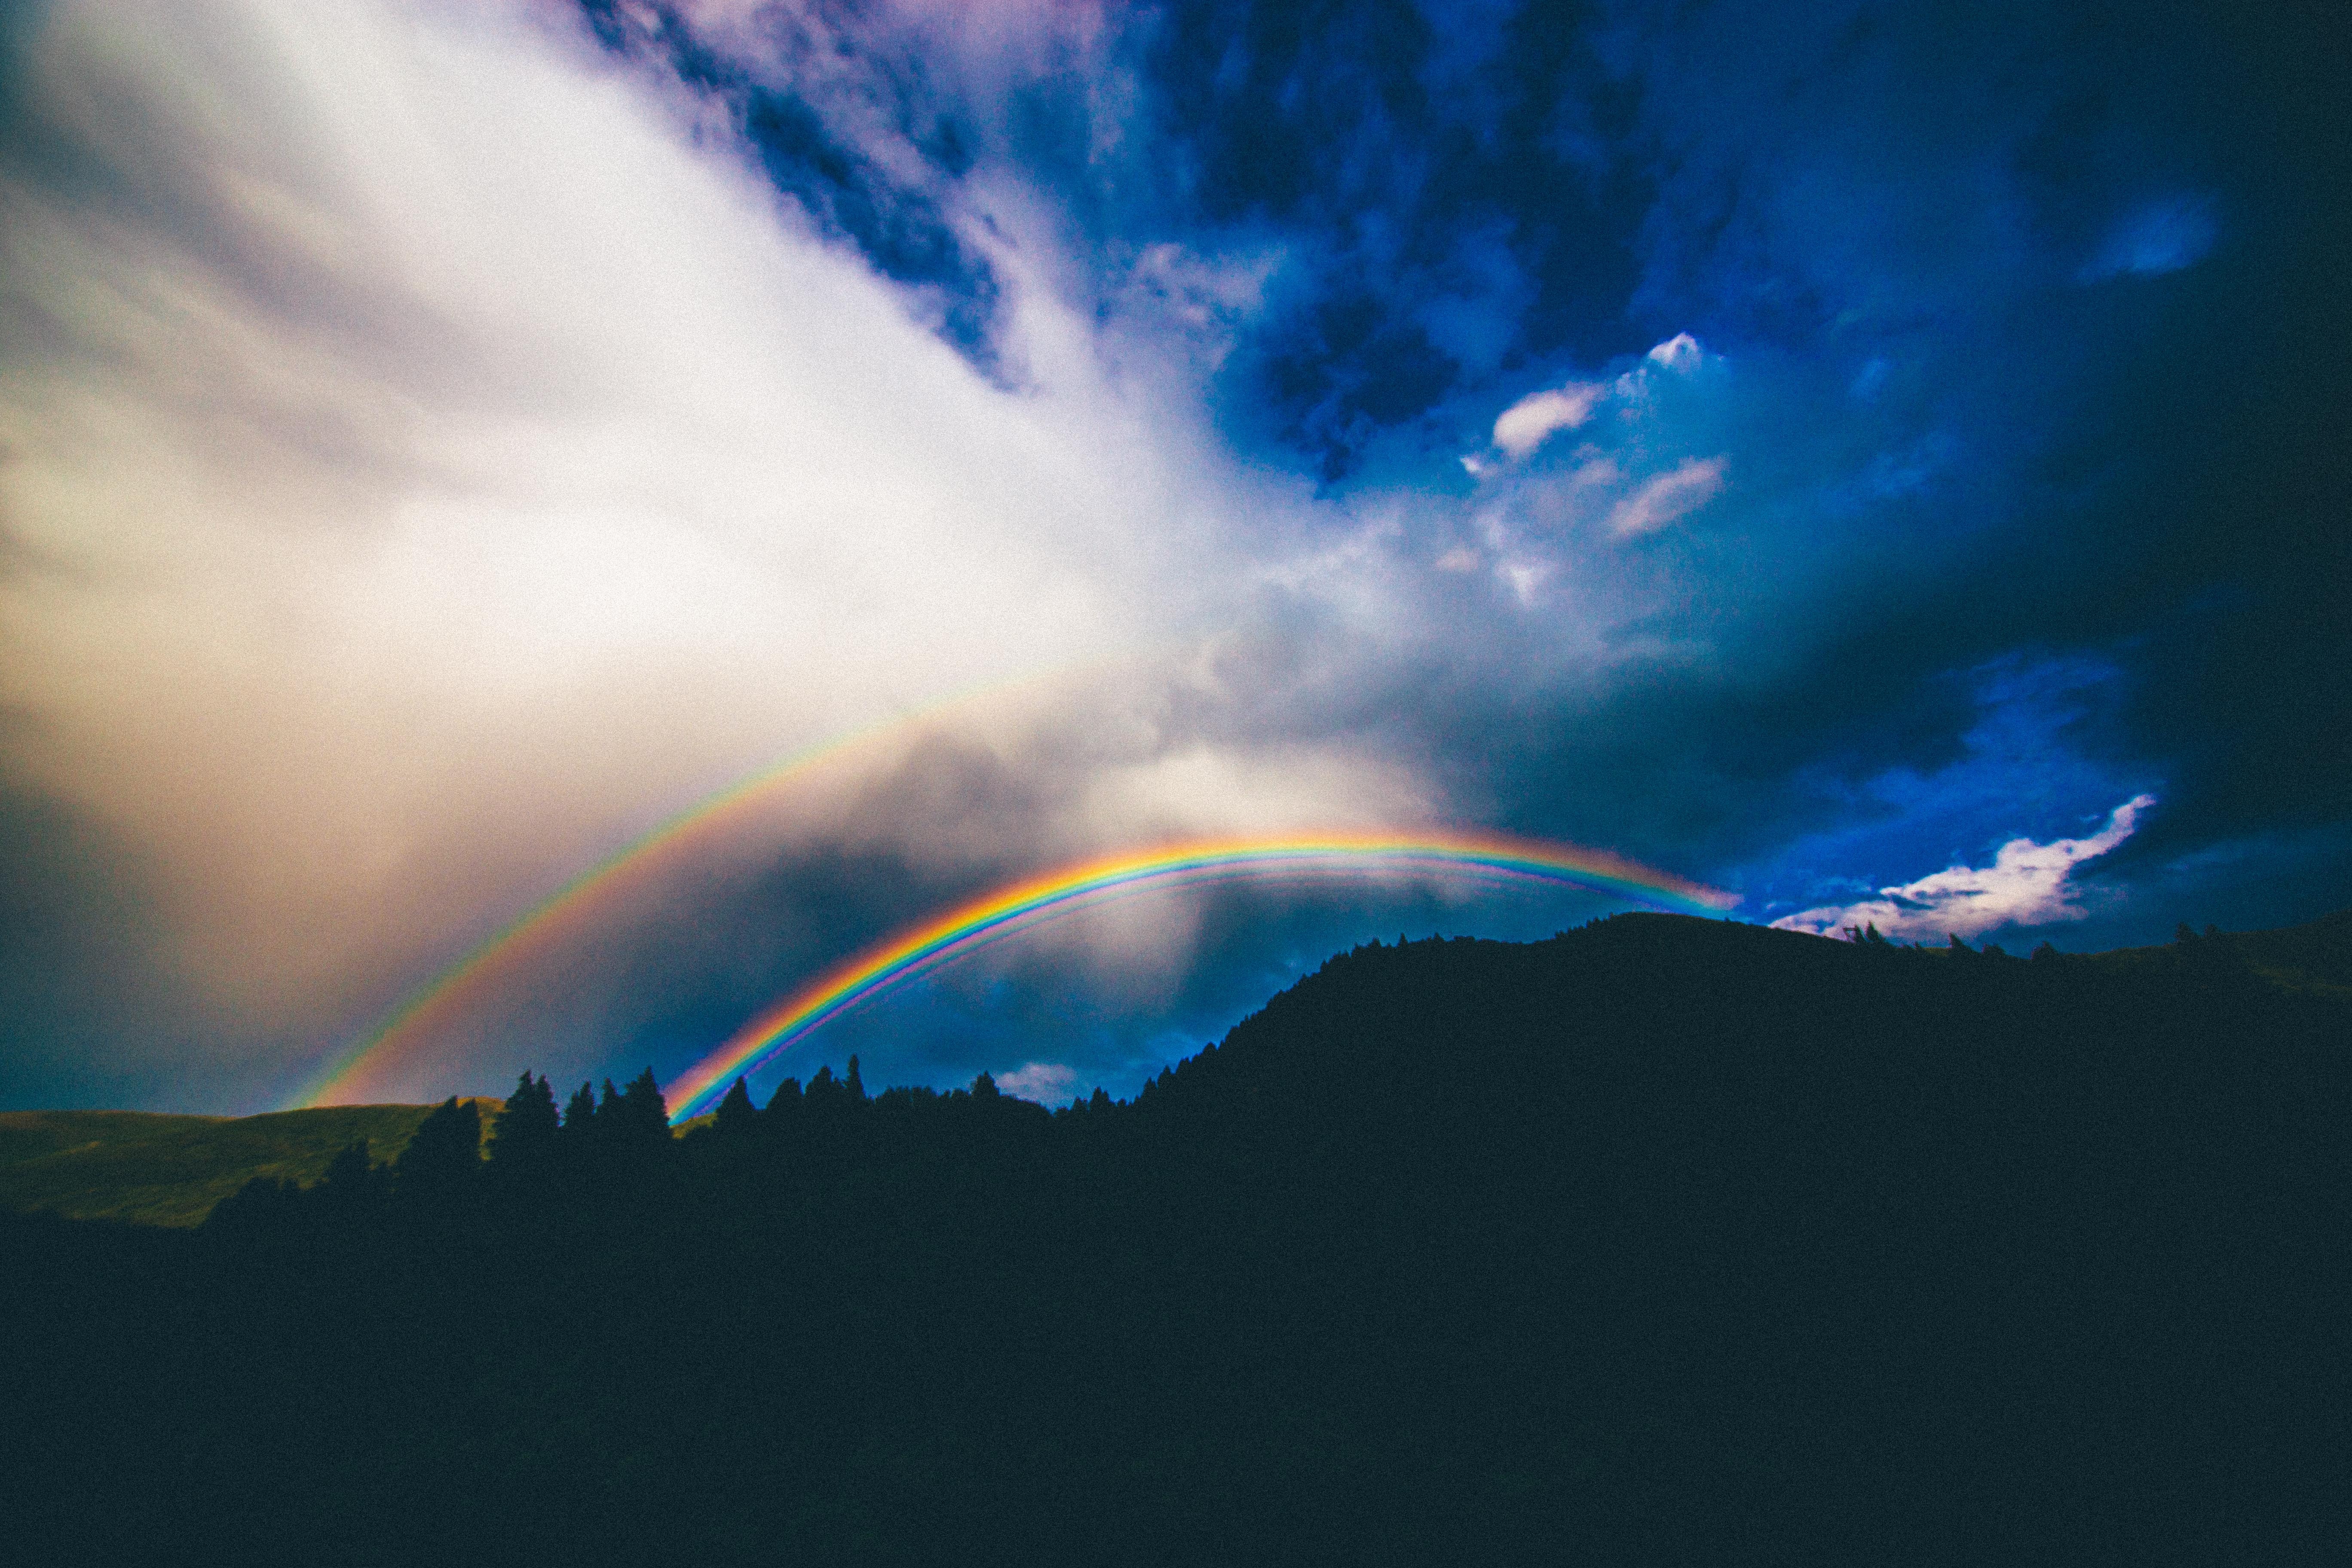
landscape, nature, horizon, wilderness, cloud, sky, sunlight, atmosphere, land, explore, wild, tranquil, peaceful, wander, thunder, clouds, elements, rainbow, earth, beauty, exploration, scene, discover, meteorological phenomenon, centered, atmosphere of earth, geological phenomenon